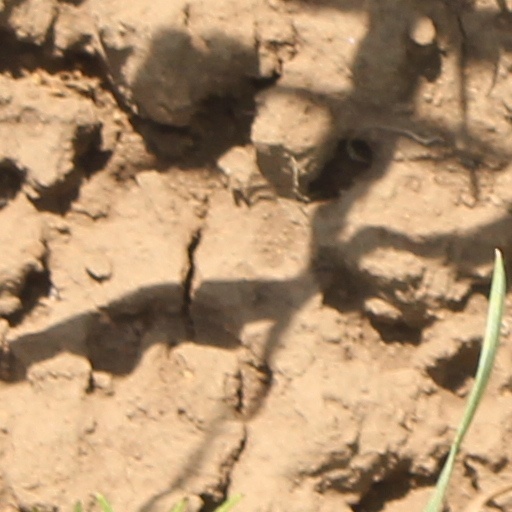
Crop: wheat